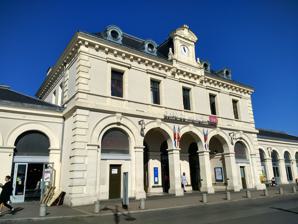
Building: Meaux station
Country: France
Year built: 1890
Railway station in Meaux, France Meaux Meaux station building General information Location Place de la Gare Meaux France Elevation 52 m Operated by SNCF Line(s) Paris-Est–Strasbourg-Ville railway Construction Accessible No Other information Station code 87116103 Fare zone 5 History Opened 5 July 1849 ( 1849-07-05 ) Passengers 2018 9,583,987 Services Preceding station Transilien Following station Esbly towards Paris-Est Line P Terminus Paris-Est Terminus Trilport towards Château-Thierry or La Ferté-Milon Meaux station (French: Gare de Meaux ) is a railway station serving Meaux , Seine-et-Marne department, northern France. It is on the Paris–Strasbourg railway , and offers connections to Paris-Est , Château-Thierry and La Ferté-Milon . The rail line connecting Paris to Meaux was established in 1849. The nowadays SNCF train station, still in use, was built in 1890. Train services Train services go: Towards Paris Gare de l'Est : 2 to 4 trains per hour Towards Château-Thierry 1 or 2 trains per hour Towards La Ferté-Milon 1 or 2 trains per hour Bus services Alongside the Meaux train station there is also the main bus station in the city, with more than 30 bus lines serving the whole eastern metropolitan area of the Paris agglomeration. Future In the future, Meaux will be the terminus for RER E , which now is Chelles . This gives Meaux a direct connection towards downtown Paris, via the Magenta and the Haussmann–Saint-Lazare stations. Services are projected to begin in 2018. References